Collapse of the World Trade Center

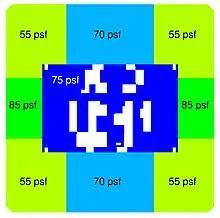
Design loads for a typical Tower floor

When the columns failed, the entire building above fell onto the first intact floor beneath impact. The vertical capacity of the connections supporting an intact floor below the level of collapse was adequate to carry the load of 11additional floors if the load were applied gradually, but of only 6additional floors if the load were applied suddenlyas was the case. Since the number of floors above the approximate floor of collapse initiation exceeded six in each WTC tower (12 floors in WTC 1 and 29 floors in WTC 2), the floors below the level of collapse initiation were unable to resist the suddenly applied gravitational load from the upper floors of the buildings.